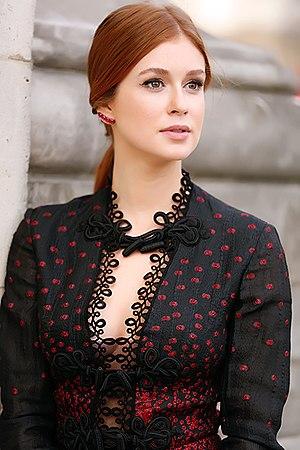
Marina Ruy Barbosa, née le 30 juin 1995 à Rio de Janeiro, est une actrice brésilienne.